Alajuela Formation

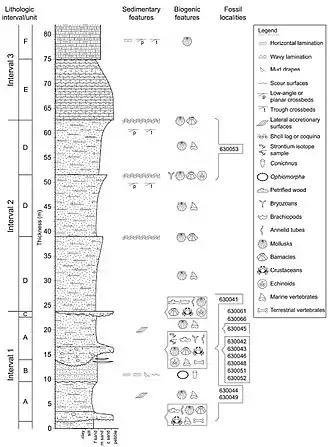
Composite stratigraphic section of of the Alajuela Formation. Fossil localities are indicated.

While Woodring originally described the formation in two members, MacFadden et al. (2017) define three distinct lithological intervals in the composite section, measured in proximity to the fossil localities on the southern extent of Lago Alajuela, of the formation. The succession starts with a more than thick basal package of interbedded, clast-supported conglomerates and litharenite sandstones, grading into an approximately thick package of calcareous sandstones and calcarenites, representing a transition from tide-dominated, potentially estuarine, coastal environment to a wave-dominated, shallow water carbonate environment.